Anglo-Nepalese War

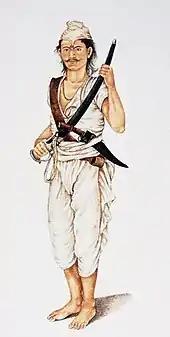
A Gorkhali warrior.

The Governor-General looked towards the Nawab of Awadh to finance the impending warfare with Nepal: two crore (20 million) rupees were solicited. Of this matter he writes: